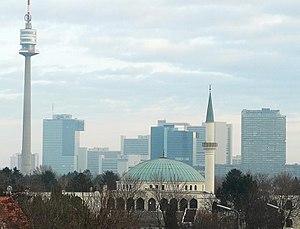
Autriche, Vienne, Vienna International Centre Српски / srpski: Kompleks zgrada UN-a u Beču